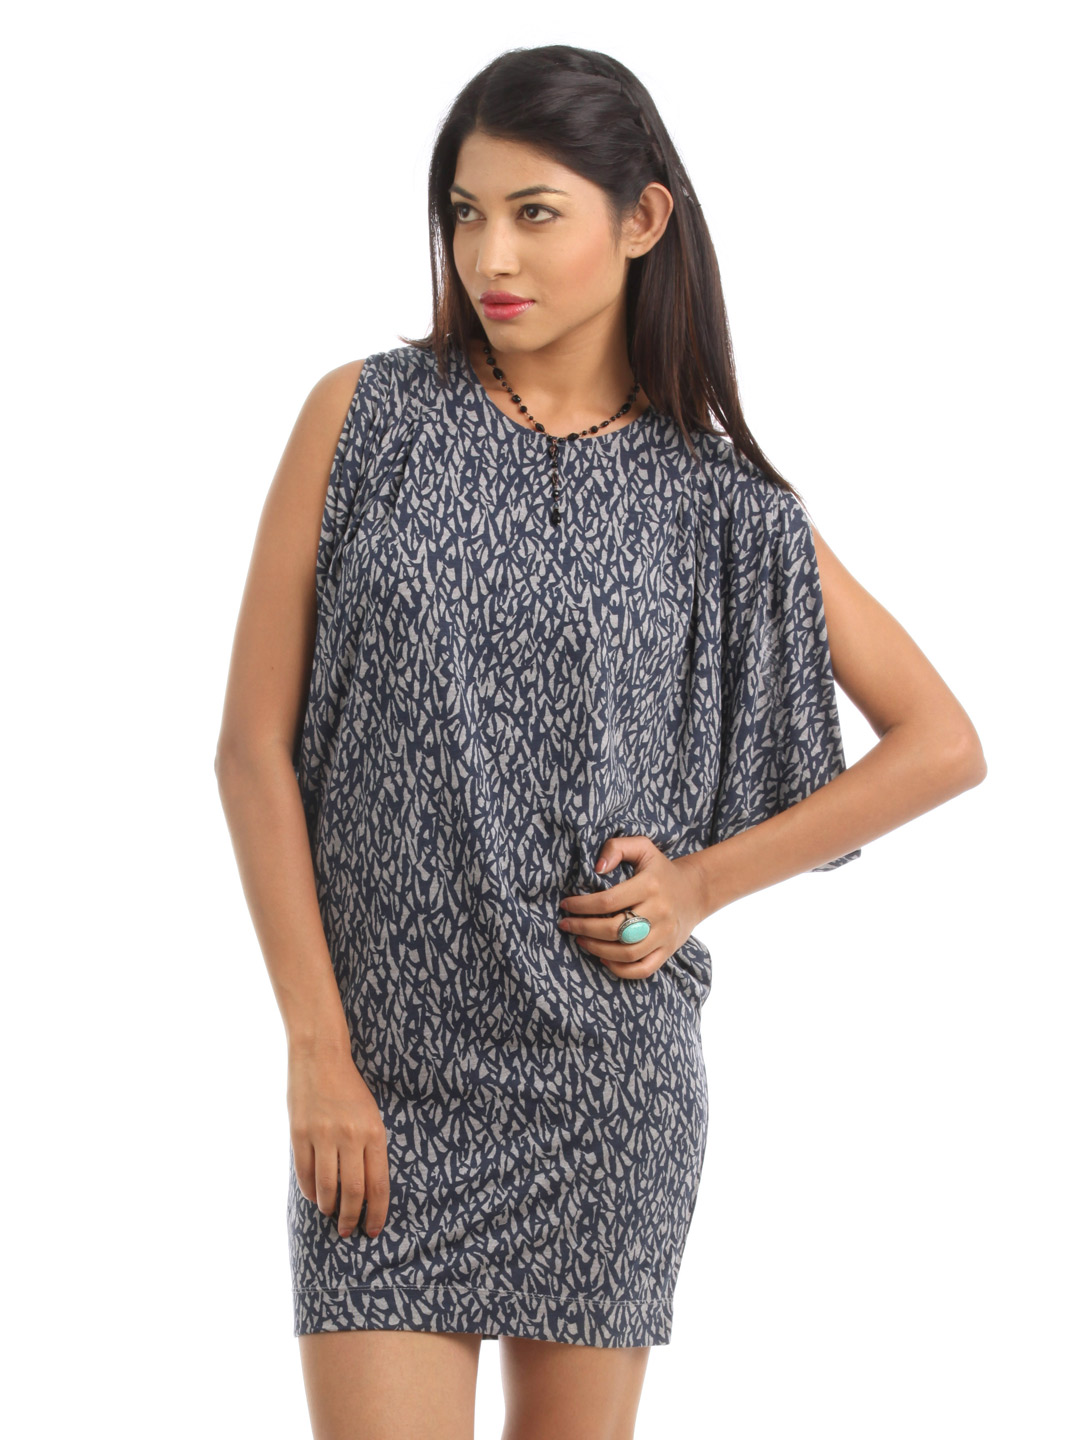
French Connection Women Grey Melange Dress
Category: Apparel / Dress / Dresses
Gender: Women
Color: Grey Melange
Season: Summer 2012
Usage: Casual